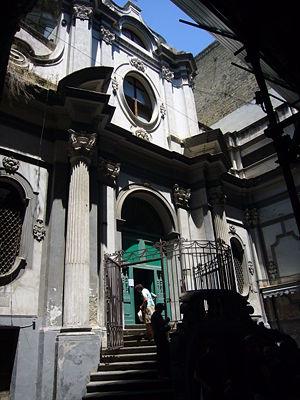
L'église San Nicola a Nilo est une église baroque du centre historique de Naples qui se trouve via San Biagio dei Librai, une des rues les plus caractéristiques de la cité parthénopéenne. Elle est dédiée à saint Nicolas, patron des orphelins et des apothicaires.
Cette liste des églises de Naples énumère essentiellement les structures d'intérêt historique et artistique construites dans la ville depuis la période paléochrétienne jusqu'au XIXᵉ siècle.
Giuseppe Lucchese Prezzolini, né à Naples en 1678 et mort dans cette même ville en 1724, est un architecte et ingénieur italien.